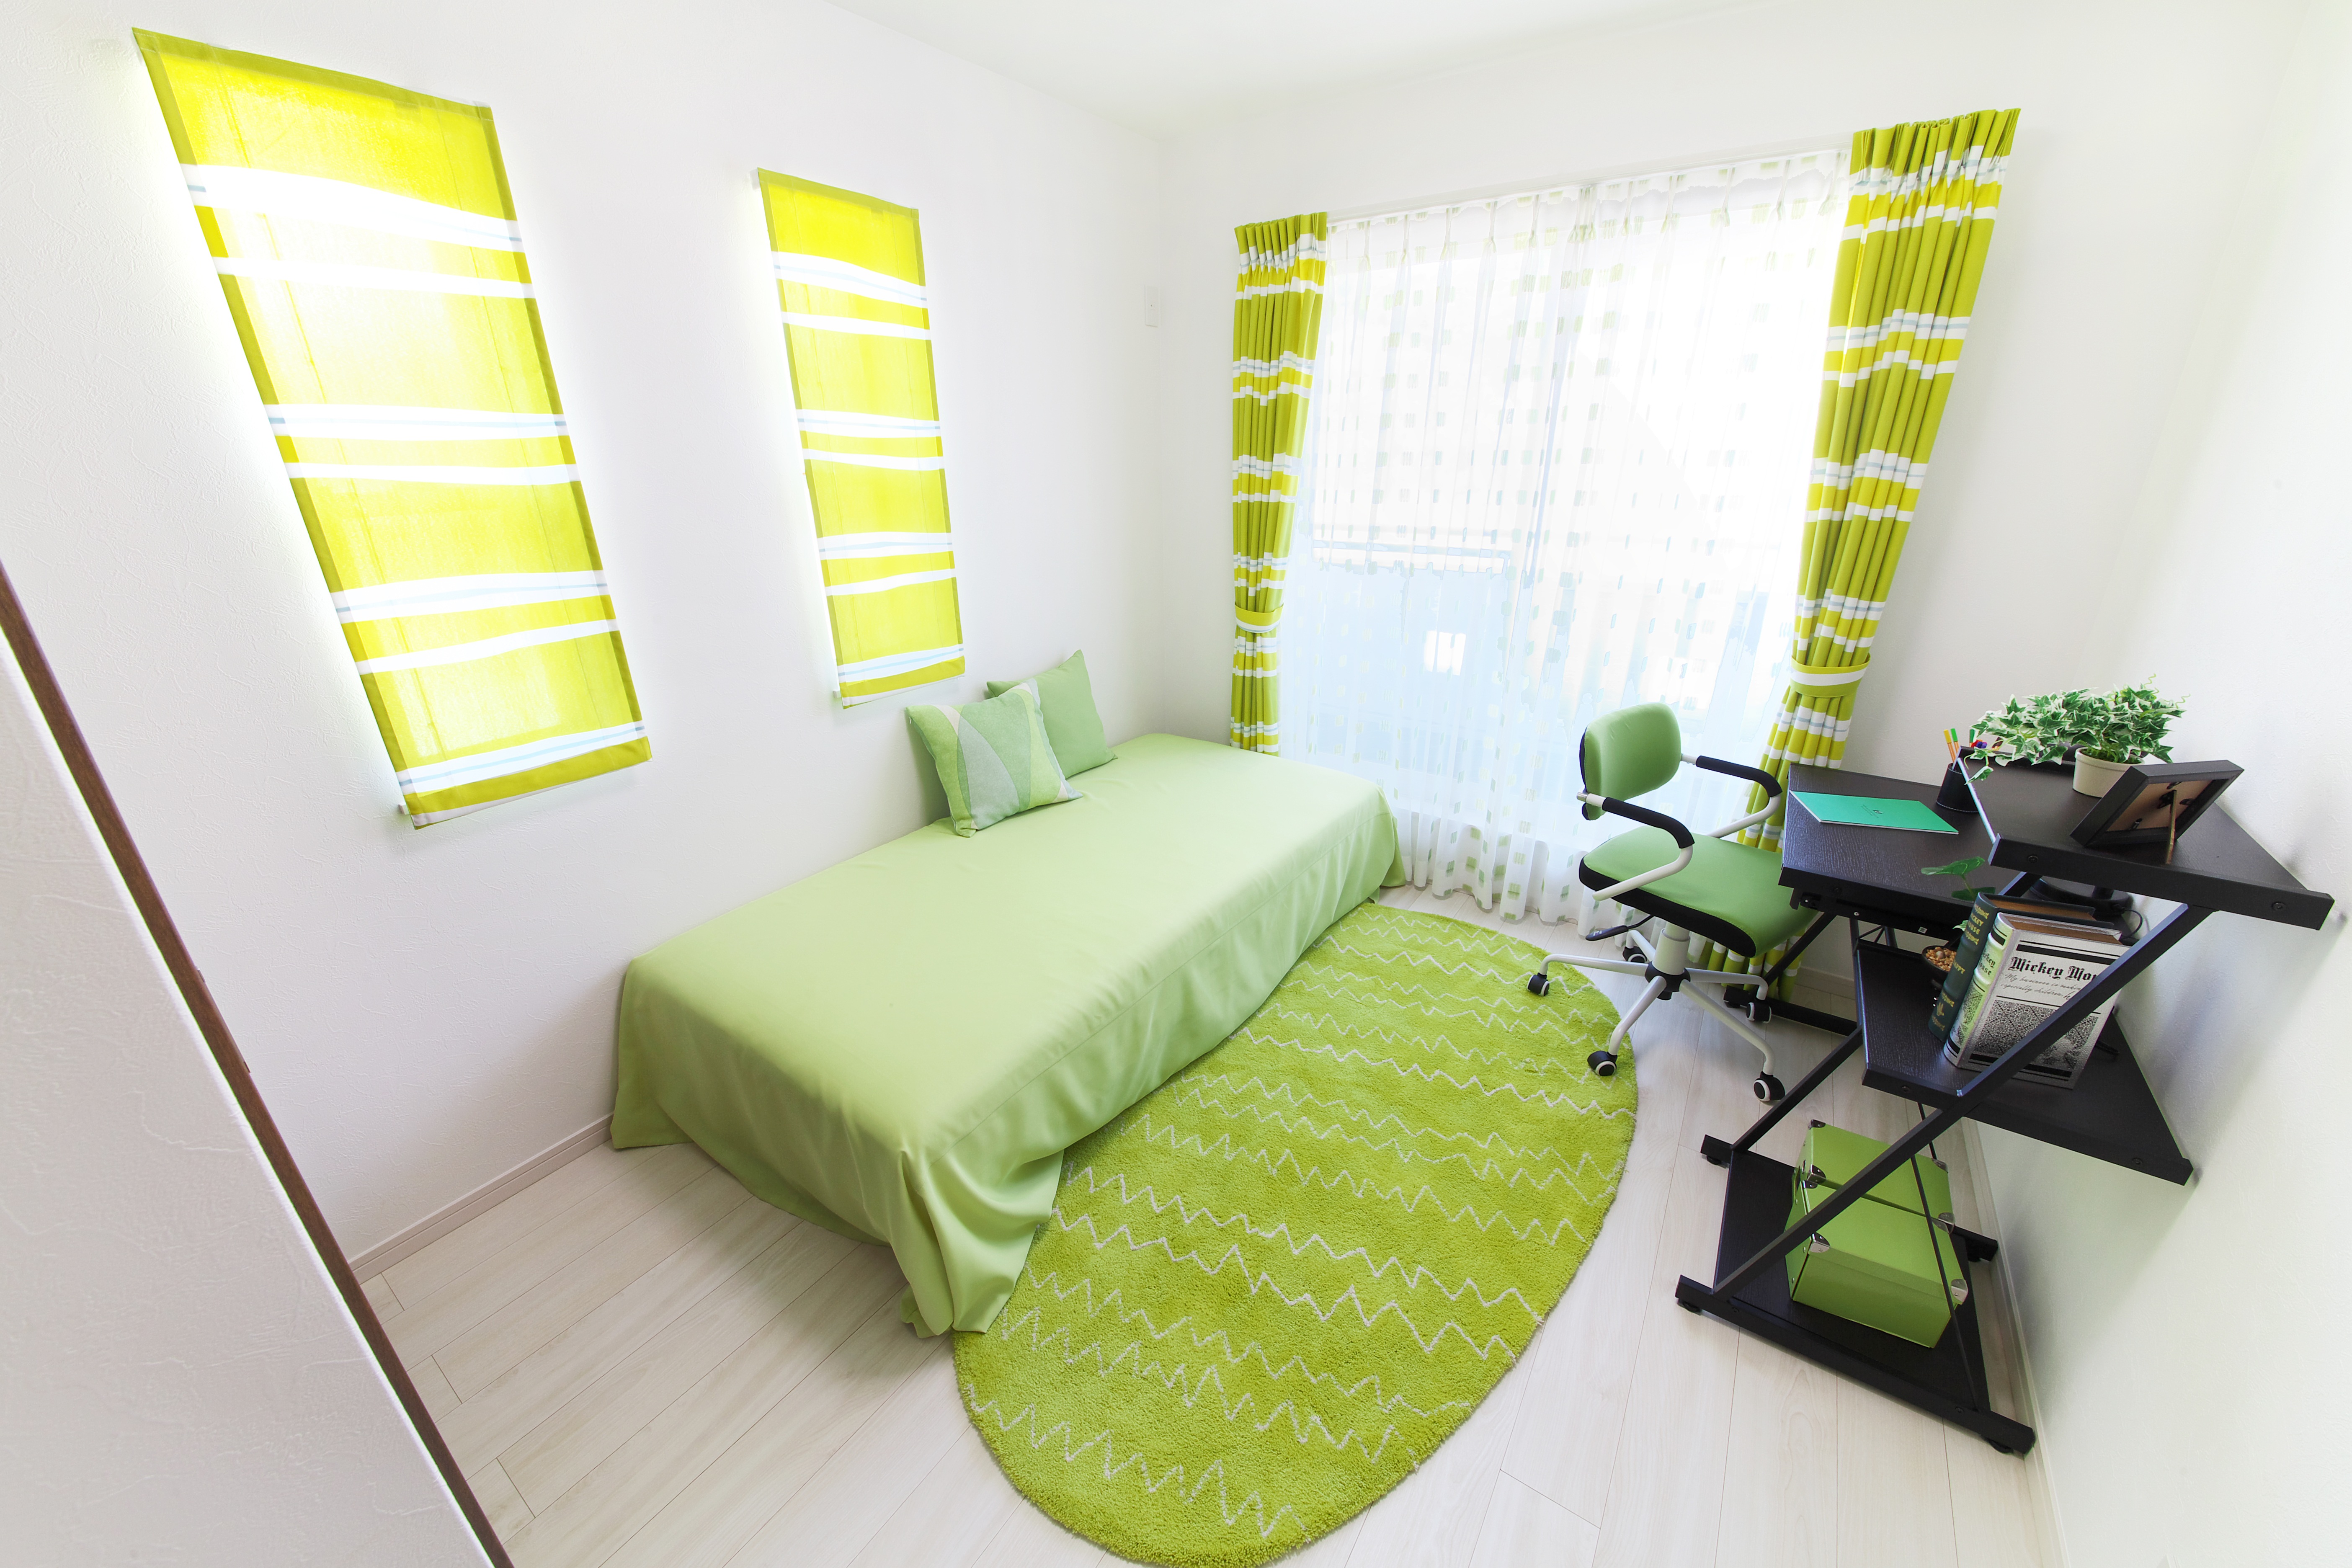
floor, home, green, property, living room, furniture, room, yellow, apartment, housing, interior design, design, condominium, completion, window covering